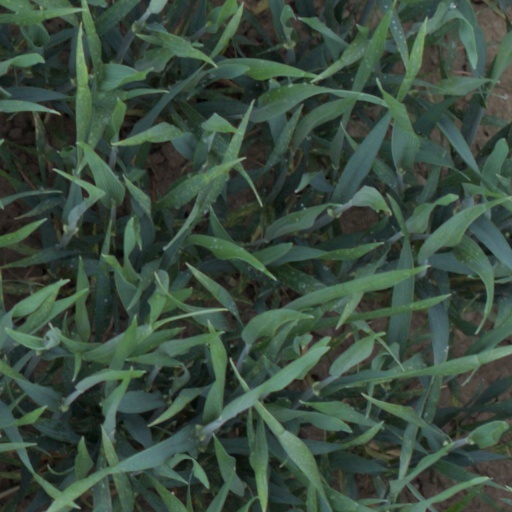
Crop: wheat